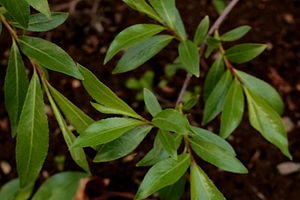
Dugpil
Dug-Pil eller Pommersk Pil er en stor busk eller et træ op til 15 m højt.